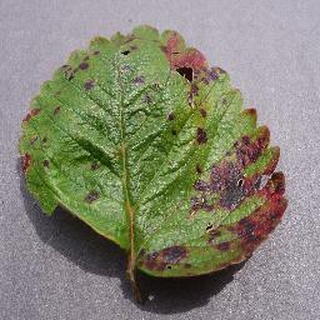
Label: strawberry_leaf_scorch